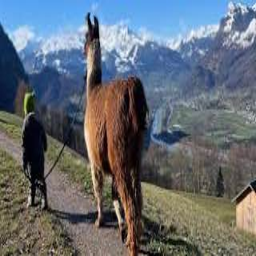
Triesenberg